American Nietzsche

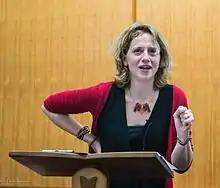
Jennifer Ratner-Rosenhagen, the author

American Nietzsche: A History of an Icon and His Ideas is a 2011 book about the reception of Friedrich Nietzsche in the United States by Jennifer Ratner-Rosenhagen. It won the American Historical Association's John H. Dunning Prize (2013), Society for U.S. Intellectual History Annual Book Award (2013), and Morris D. Forkosch Prize for the Best First Book in Intellectual History (2013).